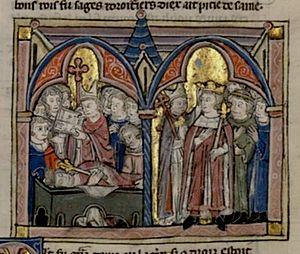
Historia (guillaume de tyr)